Fanfare of Love

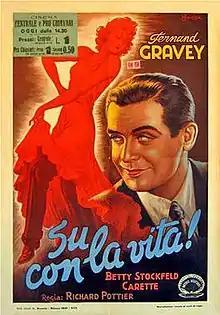
Italian release poster

Fanfare of Love (French: Fanfare d'amour) is a 1935 French comedy film directed by Richard Pottier and starring Fernand Gravey, Betty Stockfeld and Julien Carette. The film's art direction was by Max Heilbronner. The story was remade in West Germany in 1951 as "Fanfares of Love" and then in 1959 as the American film "Some Like It Hot".